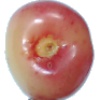
Label: cherry_rainier